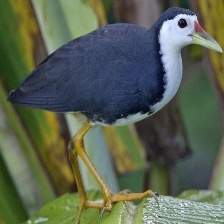
Species: WHITE BREASTED WATERHEN
Scientific name: AMAURORNIS PHOENICURUS
ImageNet parent category: european_gallinule